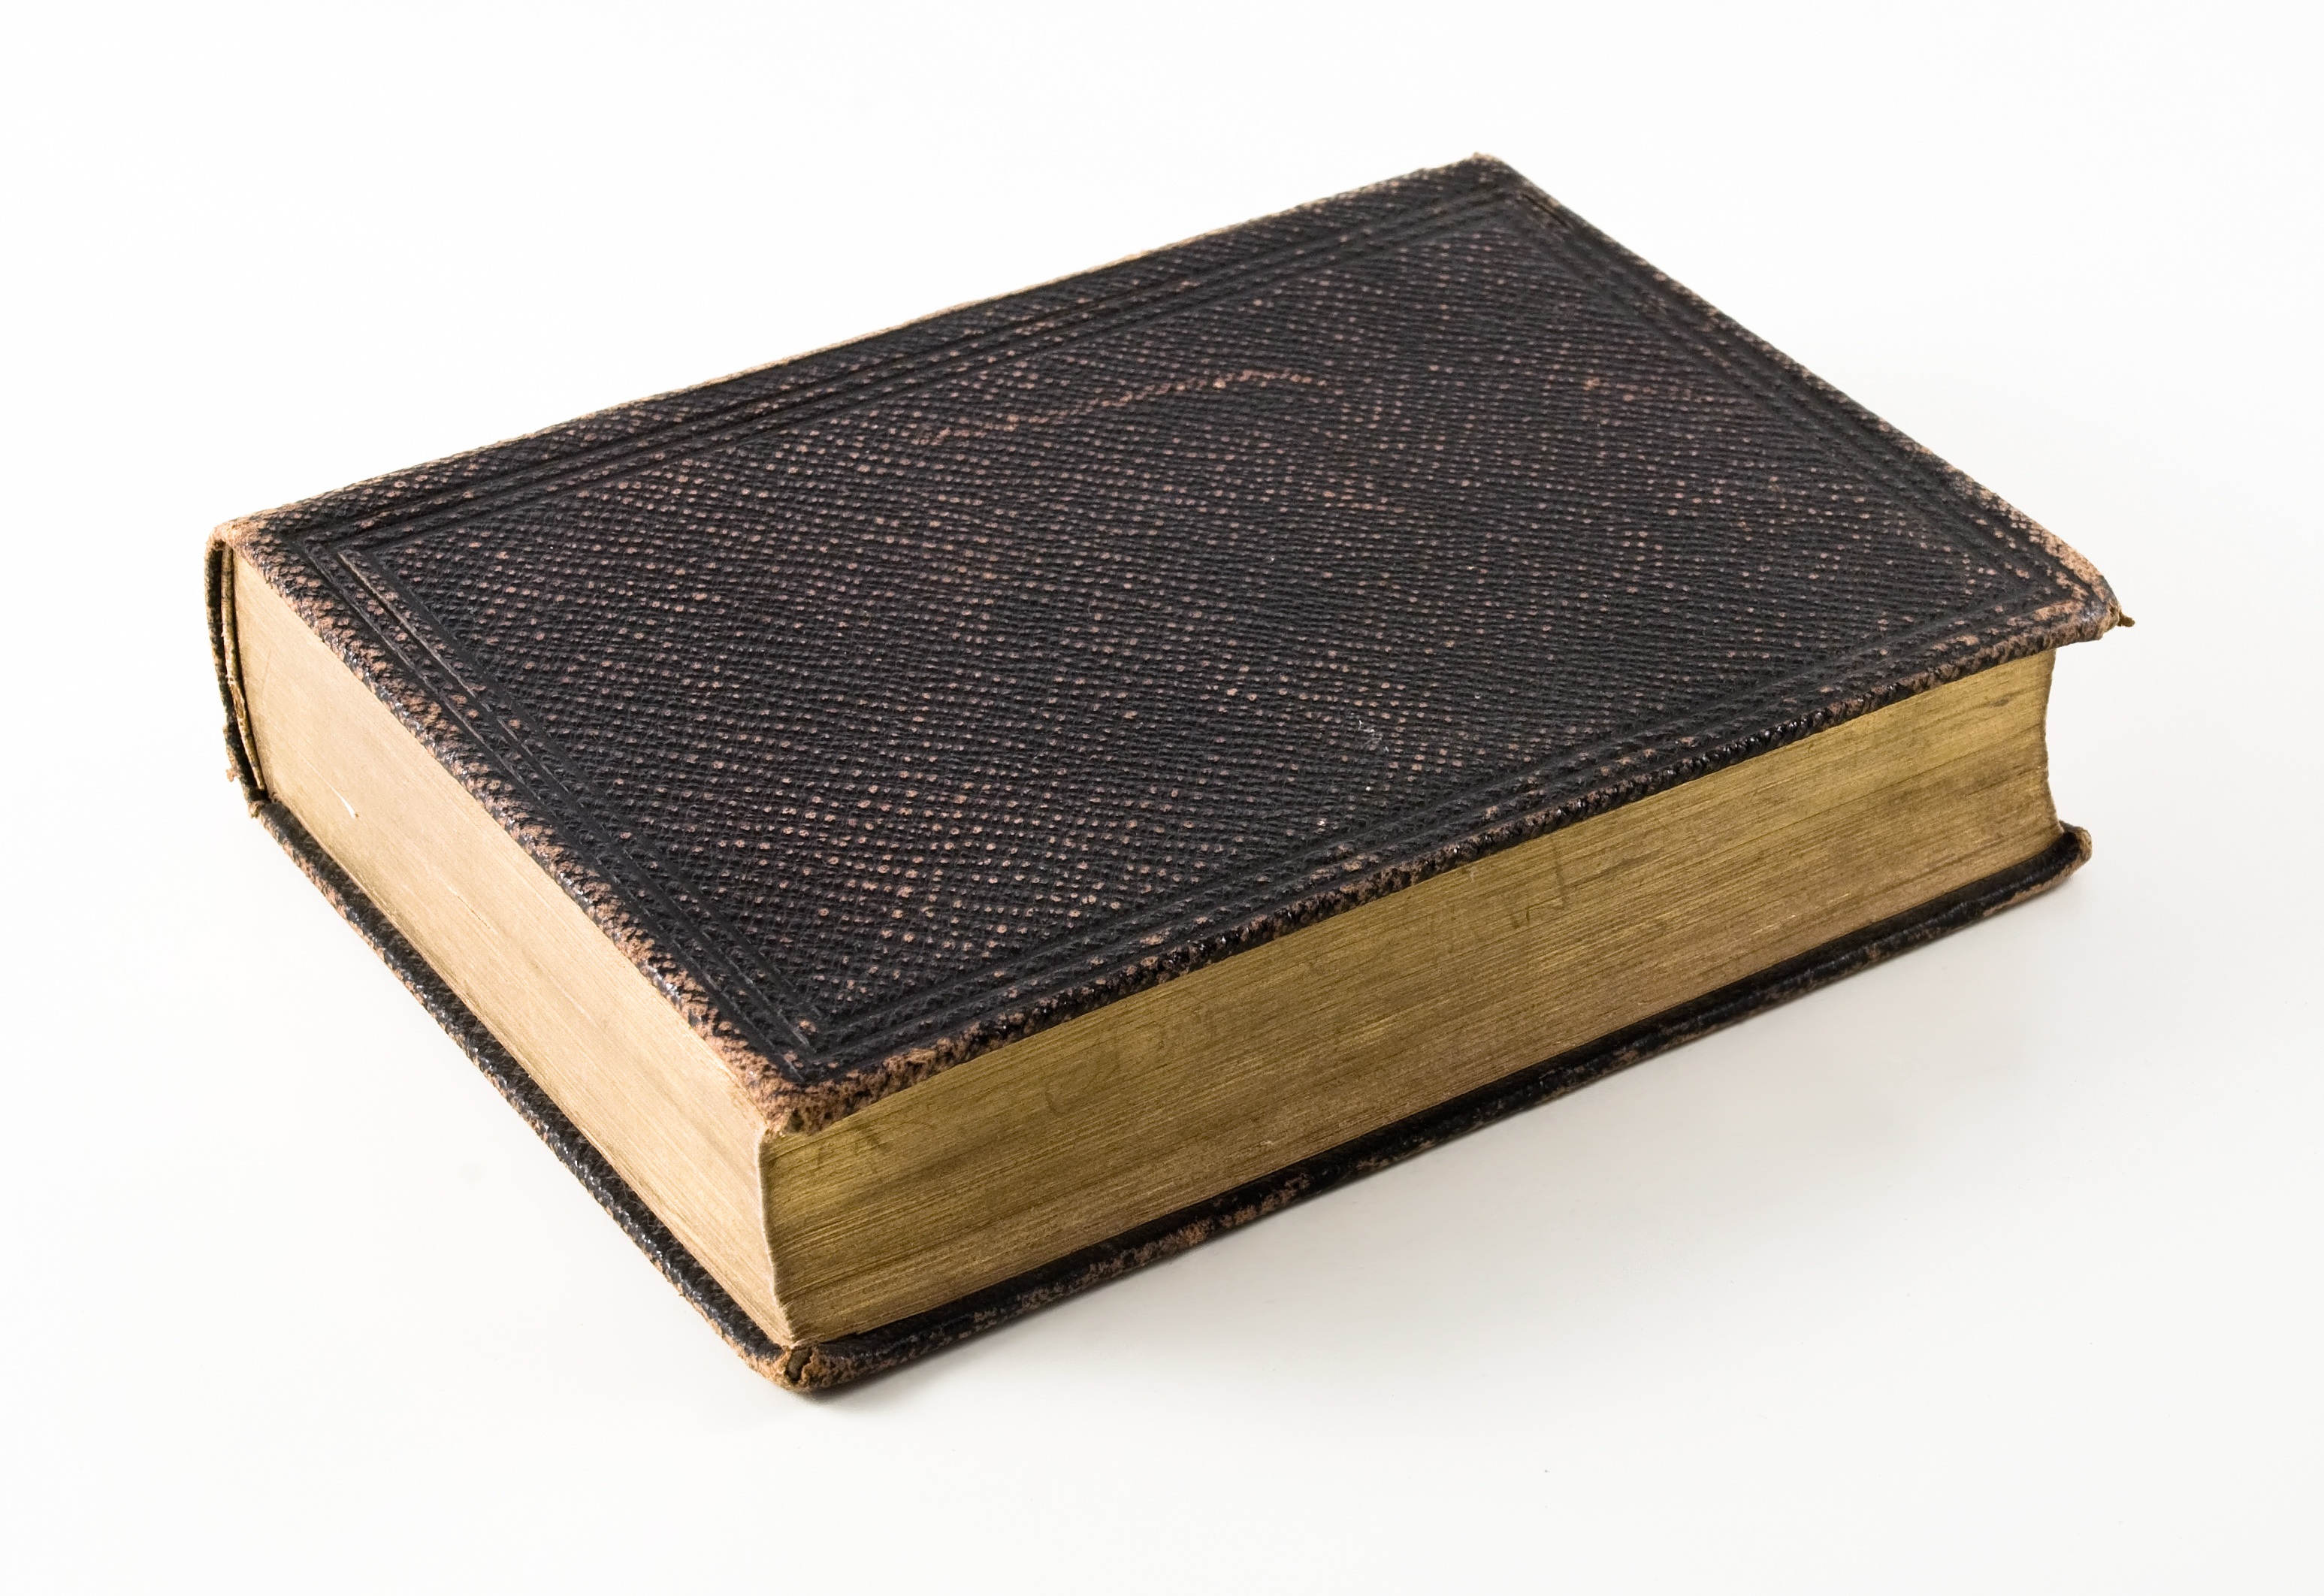
book, read, old, isolated, education, wallet, literature, books, product design